History of the Great Wall of China

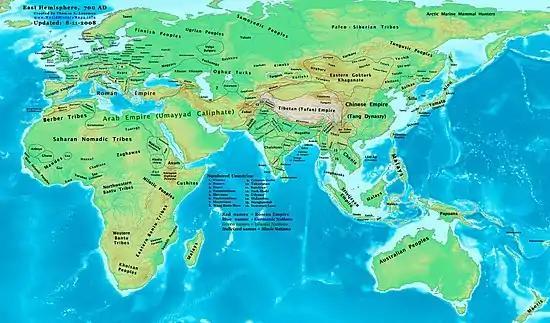
The Tang Dynasty and the Second Turkic Khaganate in 700 AD

The Northern Wei collapsed in 535 due to civil insurrection to be eventually succeeded by the Northern Qi (550575) and Northern Zhou (557580). Faced with the threat of the Göktürks from the north, from 552 to 556 the Qi built up to 3,000 "li" (about ) of wall from Shanxi to the sea at Shanhai Pass. Over the course of the year 555 alone, 1.8 million men were mobilized to build the Juyong Pass and extend its wall by through Datong to the eastern banks of the Yellow River. In 557 a secondary wall was built inside the main one. These walls were built quickly from local earth and stones or formed by natural barriers. Two stretches of the stone-and-earth Qi wall still stand in Shanxi today, measuring wide at their bases and high on average. In 577 the Northern Zhou conquered the Northern Qi and in 580 made repairs to the existing Qi walls. The route of the Qi and Zhou walls would be mostly followed by the later Ming wall west of Gubeikou, which includes reconstructed walls from Qi and Zhou. In more recent times, the reddish remnants of the Zhou ramparts in Hebei gave rise to the nickname "Red Wall".